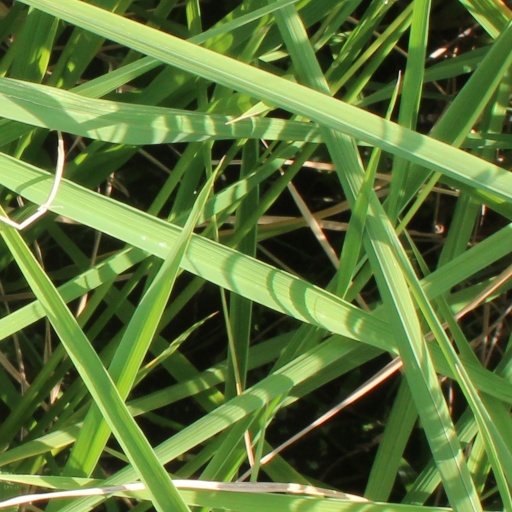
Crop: rice